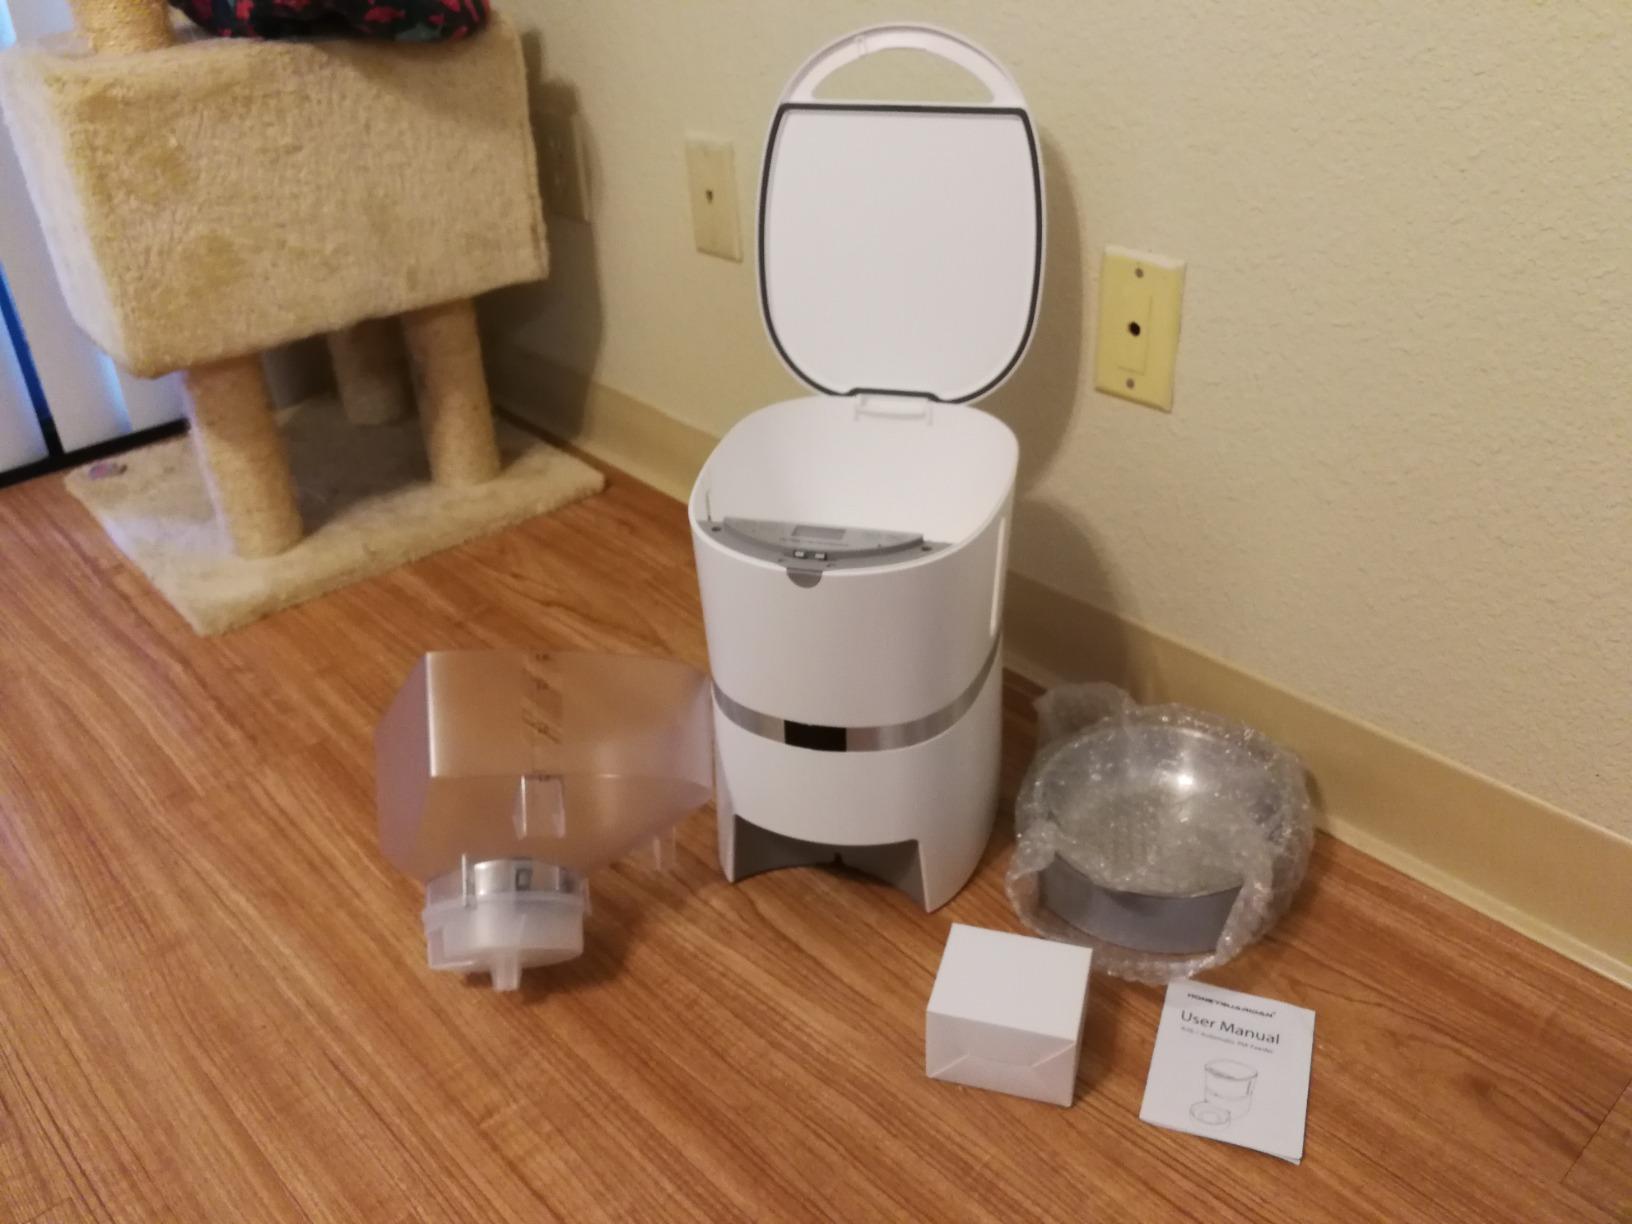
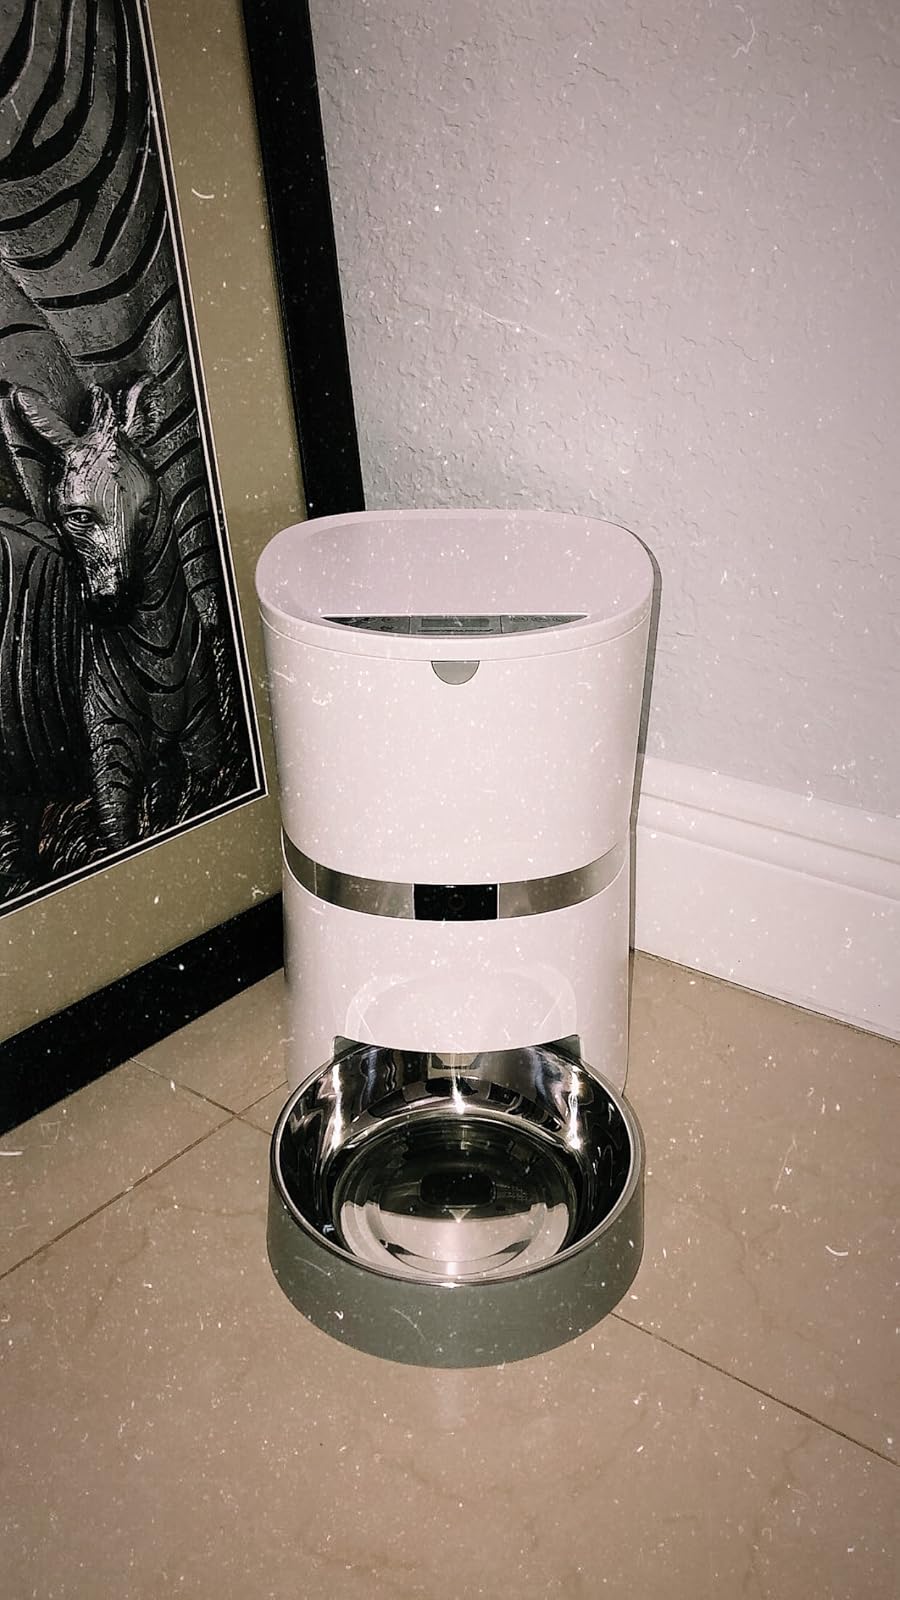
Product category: items_feeder
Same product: yes